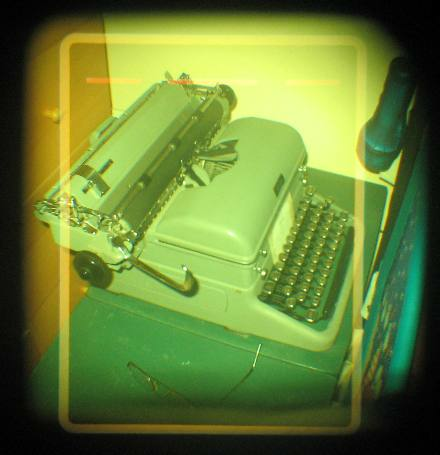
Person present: No